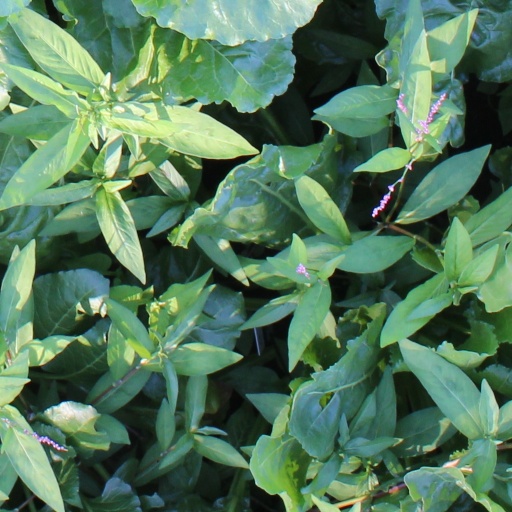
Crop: sugar beet